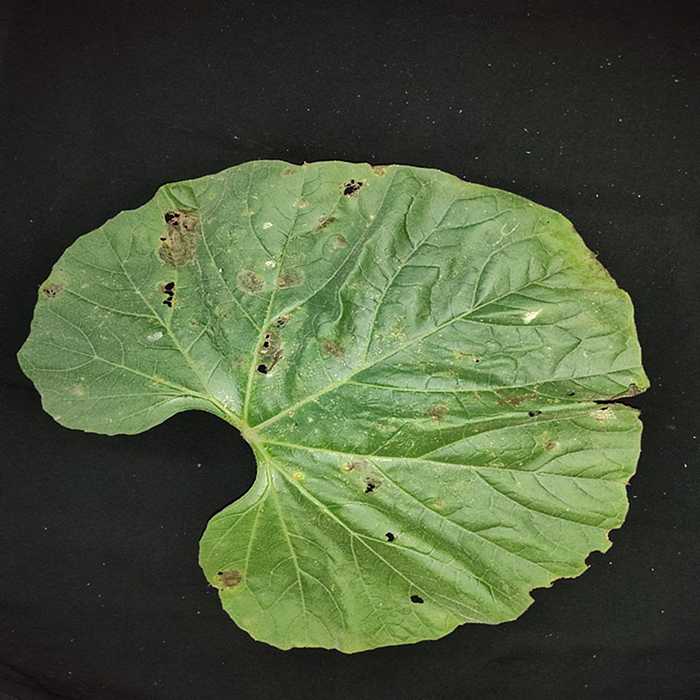
Plant: Bottle gourd
Label: Anthracnose